Nikolai Kuznetsov (pilot)

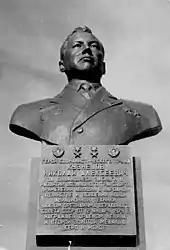
Kuznetsov's monument (Novokarpovka village, Astana region, Kazakhstan)

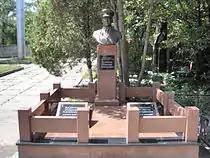
Kuznetsov's monument. Alley of Heroes (August 12, 2010, Tashkenskaya Cemetery, Almaty)

A bronze monument in his homeland by the Presidium of the Supreme Soviet. In the 1980s Kuznetsov was awarded the Council of Ministers of the Soviet Union, and he was elected as a deputy of the Supreme Soviet of the Kazakh Soviet Socialist Republic.